Thomas Greenall

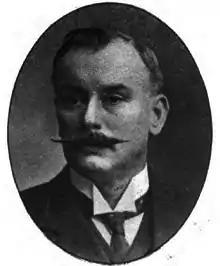
Greenall, about 1905

Thomas Greenall (5 May 1857 – 22 December 1937) was a British Labour Party politician. He was the Member of Parliament (MP) for Farnworth in Lancashire from 1922 to 1929.